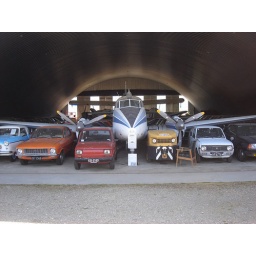
They filled three airplane hangers. The only way into this one is to duck under the wings